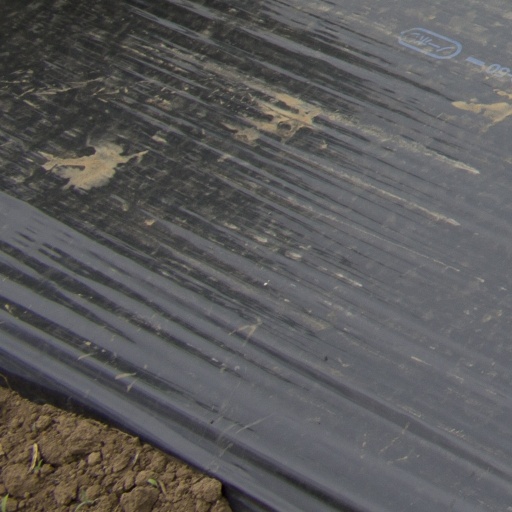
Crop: Jerusalem artichoke